Monte Railway

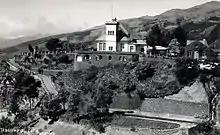
Station and restaurant at Terreiro da Luta.

Work started on 13 August 1891 at Confeiteira, where it was necessary to build retaining walls. In 1893 the Belgian-made rolling stock arrived and service started on 16 July between Pombal and Levada de Santa Luzia, witnessed by the governor-general, the bishop, and other Madeira notables. The first train was a single car and engine. A few days later regular service started, with the first departure at 4 am. A trip normally took 5 minutes and cost 80 réis. There was also an ≪americano≫ (horsecar) run by the Caminhos de Ferro Americanos da Cidade do Funchal which took passengers from Funchal's pier to the railway terminus at Pombal.